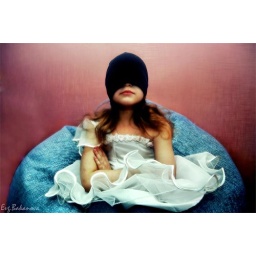
girl in hat